7 West 54th Street

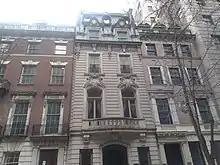
Seen in March 2021, with 5 West 54th Street at right and 9–11 West 54th Street at left

In 1896, with the relocation of St. Luke's Hospital from Midtown to Morningside Heights, Manhattan, the hospital's former site on the northern side of 54th Street west of Fifth Avenue became available for development. The University Club, whose construction commenced the same year, was the first structure to be built on the former hospital plot. In March 1899, Philip Lehman acquired a plot on 54th Street about west of Fifth Avenue. Philip Lehman was a prominent banker whose father Emanuel had formed the firm Lehman Brothers. John H. Duncan was commissioned to design a house on the site. Duncan filed plans for the house with the New York City Department of Buildings in May 1899, with the house projected to cost $48,000.